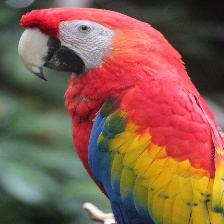
Species: SCARLET MACAW
Scientific name: ARA MACAO
ImageNet parent category: macaw